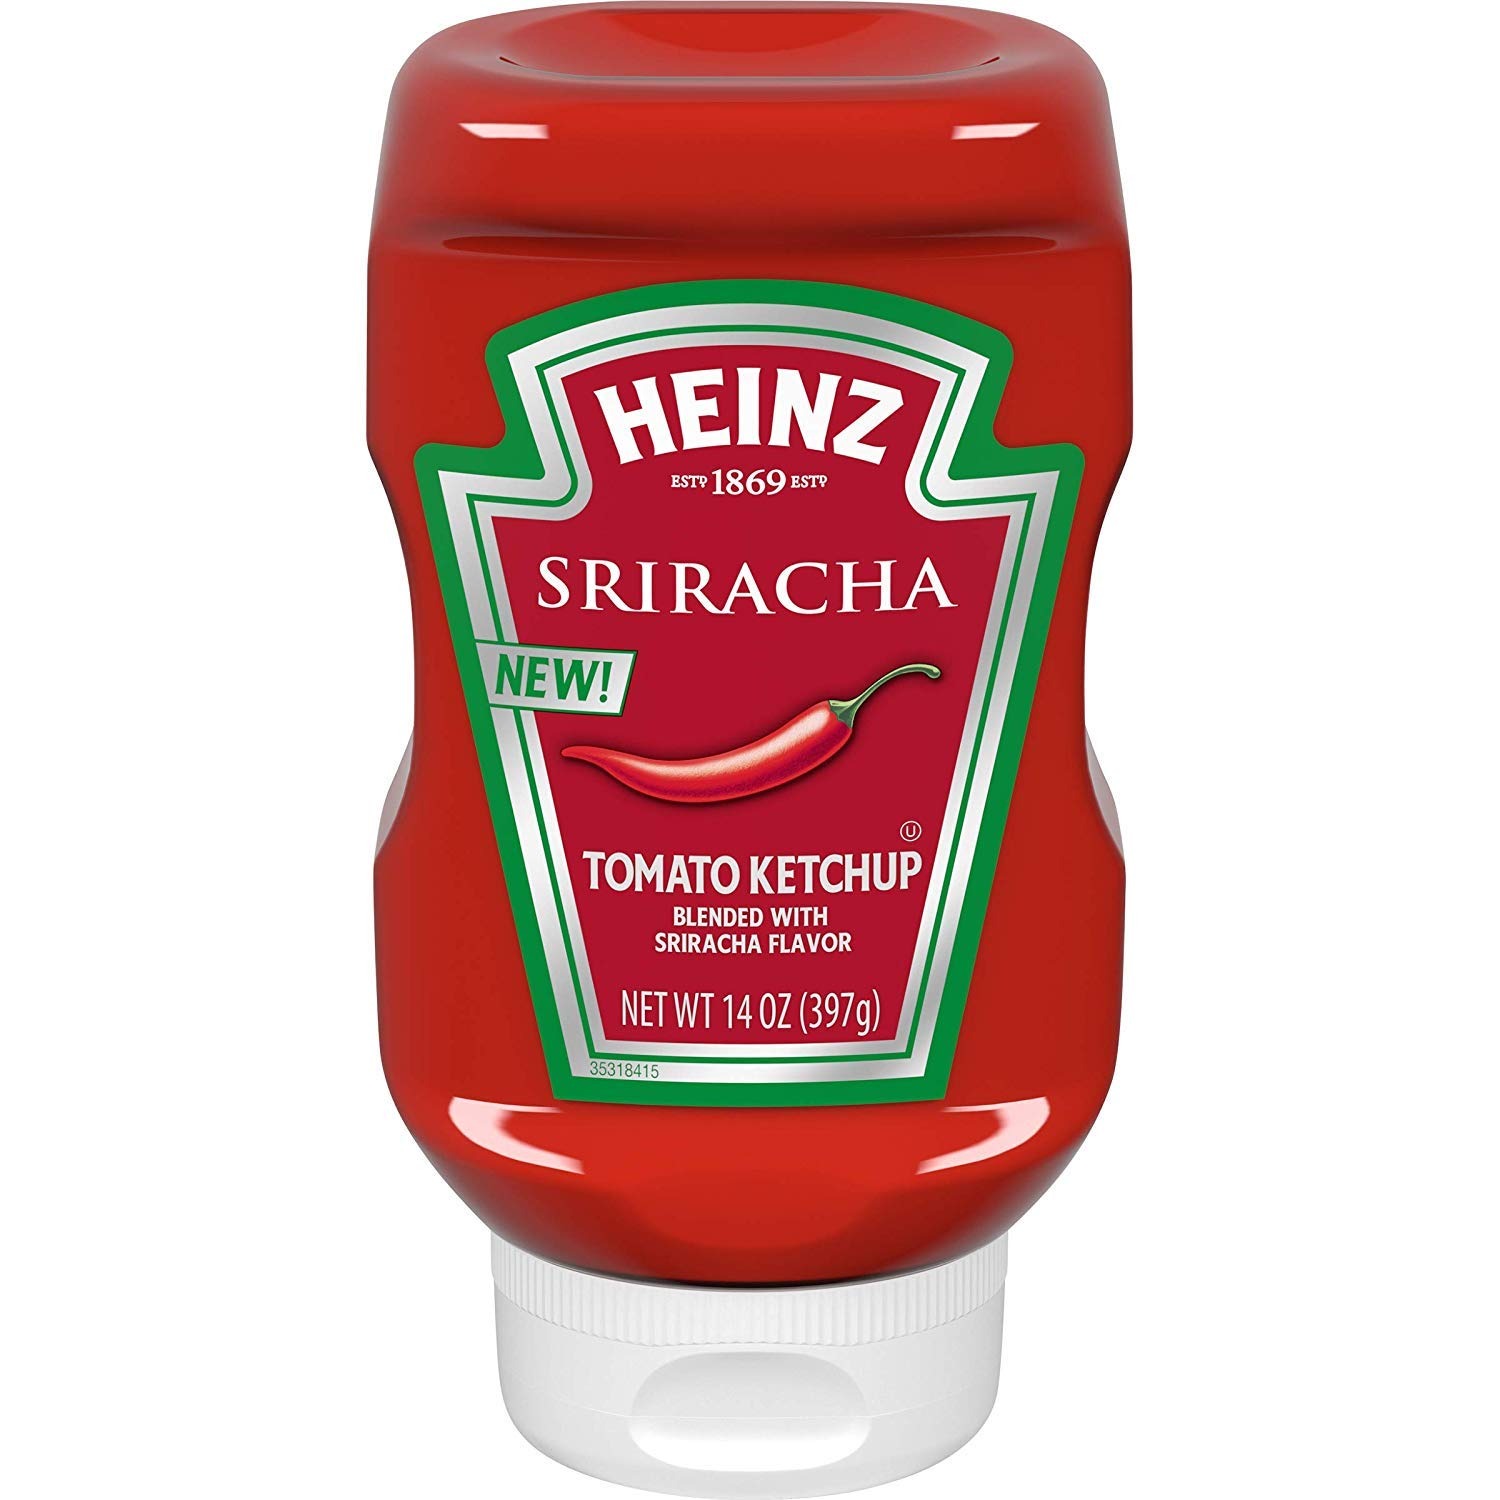
Item Name: Heinz Sriracha Tomato Ketchup Blended with Sriracha Sauce (6 ct Pack, 14 oz Bottles)
Bullet Point 1: Six 14 oz. bottles of Heinz Sriracha Tomato Ketchup
Bullet Point 2: Heinz Sriracha Tomato Ketchup is the thick & rich ketchup your family loves with a touch of heat
Bullet Point 3: Tomato ketchup blended with Sriracha flavor
Bullet Point 4: Ketchup with Sriracha flavor is gluten free
Bullet Point 5: Easy to squeeze ketchup bottle makes serving clean and easy
Bullet Point 6: Resealable bottle to help lock in flavor in the fridge
Bullet Point 7: Certified Kosher ketchup
Value: 84.0
Unit: Ounce

Price: 32.95